Belli Park, Queensland

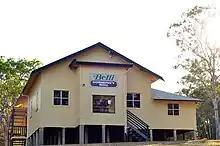
Belli Community Hall

In the , Belli Park recorded a population of 584 people, 50.9% female and 49.1% male. The median age of the Belli Park population was 44 years, 7 years above the national median of 37. 74.6% of people living in Belli Park were born in Australia. The other top responses for country of birth were England 7.4%, New Zealand 2.6%, Scotland 1%, Germany 0.9%, Netherlands 0.9%. 90.7% of people spoke only English at home; the next most common languages were 1% German, 0.9% Gilbertese, 0.5% Polish, 0.5% Dutch.